Adventureland (Disney)

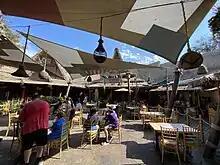

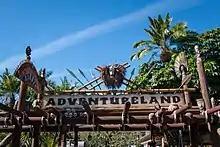
Adventureland at Magic Kingdom

The Adventureland at Walt Disney World is divided into two main sub-areas, one being the Arabian Village and the other one being Caribbean Plaza, which is home to Pirates of the Caribbean. The original Polynesian motif is still visible with the prominence of jungle surrounding the Swiss Family Treehouse and Walt Disney's Enchanted Tiki Room. The 1930s adventurer/explorer ambiance is noted with the background music heard over loud projecting speakers recently installed throughout Adventureland with a different vibe than that of Disneyland's, but with similar Big Band music and witty announcements. The Magic Carpets of Aladdin attraction was unique to this version of Adventureland before the opening of Tokyo DisneySea and Walt Disney Studios Park in Paris.